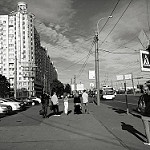
Scene: Outdoor